Nuclear testing at Bikini Atoll

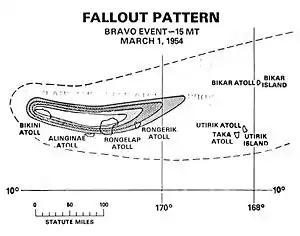
Path of the nuclear fallout plume after the Castle Bravo test: the large plume lead to evacuations of additional atolls

The next series of tests over Bikini Atoll was codenamed Operation Castle. The first test of that series was Castle Bravo, a new design utilizing a dry fuel thermonuclear bomb. It was detonated at dawn on March 1, 1954.